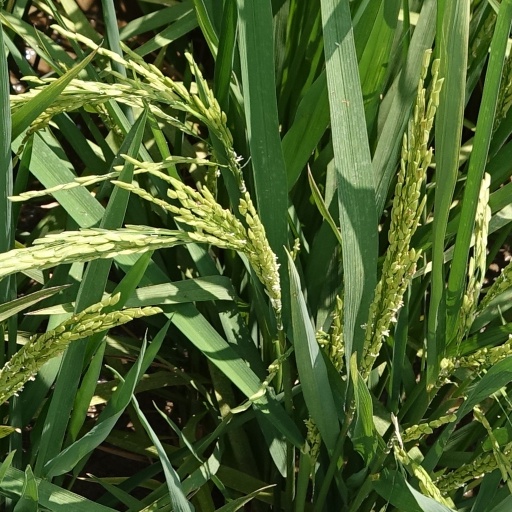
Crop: rice